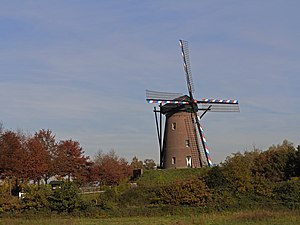
Horst aan de Maas / Galleri
Horst aan de Maas er en kommune, beliggende i den sydlige provins Limburg i Nederlandene. Kommunens areal er på 191,92 km², og indbyggertallet er på 41.913 pr. 1. april 2016.